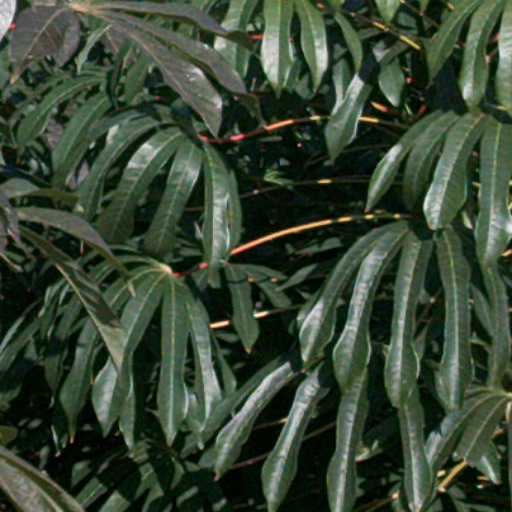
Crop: cassava